Abigail Fallis

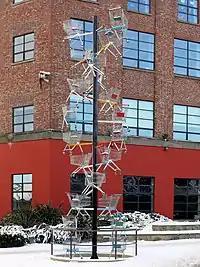
"DNA DL90", Newcastle, 2009

Abigail Fallis (born 1968 London) is a British sculptor, known for her commentary about over-consumption and consumerism.